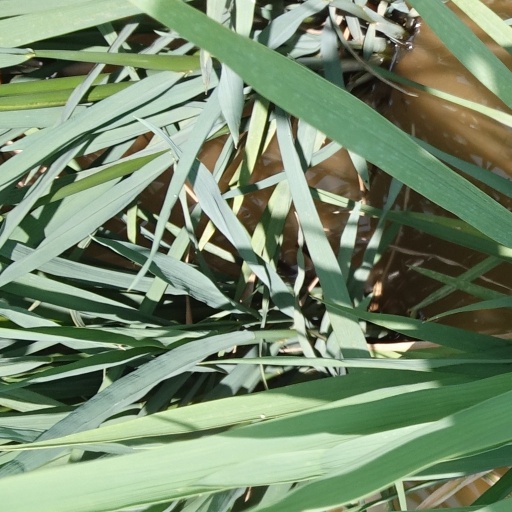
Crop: rice